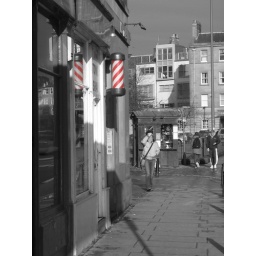
A startlingly red barber pole captured on the way in to work.